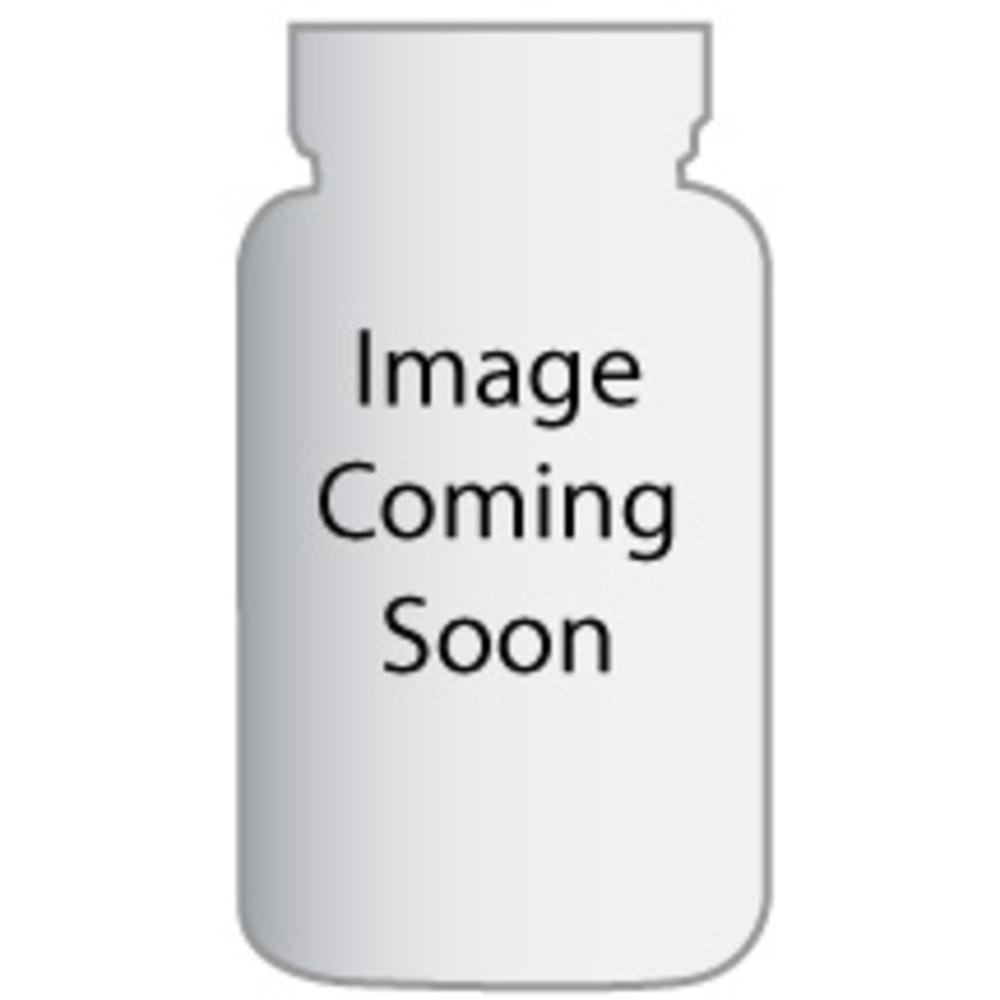
Item Name: Sweet Leaf Tea Pet Peach, 16 fl oz
Bullet Point 1: Naturally caffeine free and All natural botanicals
Bullet Point 2: Item Package Weight: 1.19 lb
Bullet Point 3: Country Of Origin: United States
Bullet Point 4: Item Package Dimension: 7.24" L x 2.6" W x 2.6" H
Value: 16.0
Unit: Fl Oz

Price: 1.32